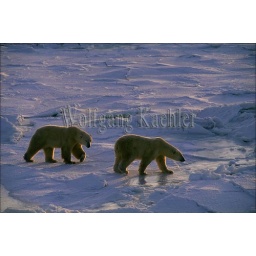
Canada, manitoba, near churchill, polar bears walking on sea ice, polar bear (Ursus maritimus)